Bedford Stuyvesant Restoration Corporation

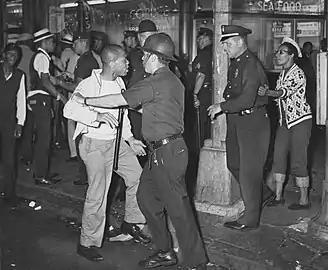
Confrontation between black rioters and police at Fulton Street and Nostrand Avenue during the 1964 riot

On July 16, 1964, an off-duty white police lieutenant, Thomas Gilligan, shot and killed a 15-year old black boy, James Powell. Two nights later, violence broke out in Harlem, and on July 20 rioting started at the intersection of Fulton Street and Nostrand Avenue in Bedford–Stuyvesant. This carried on for three nights in the latter neighborhood and resulted in 276 arrests, 22 injuries, and 556 incidents of property damage which cost an estimated $350,000. The riot brought national attention to Bedford–Stuyvesant, but concern soon faded; after six months, the only improvement in the community was the paving of an empty lot.